Pershore Abbey

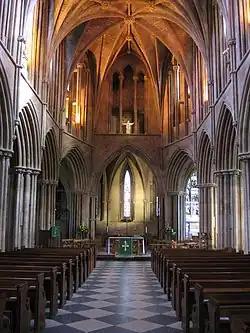
The chancel

Pershore suffered worse misfortune when, according to Leland, it was destroyed by fire and subsequently deserted by the monks, probably in the year 1002. The monastic archives were largely lost in the event, as no original record from before that date survives today. Pershore, however, found a generous patron in the wealthy nobleman Odda of Deerhurst (d. 1056), who restored many of its lands and granted new ones. It has been suggested that he was a kinsman of the ealdorman Æthelweard. The earliest extant record from the archive of Pershore, a charter of 1014 by which King Æthelred granted Mathon (Herefordshire) to ealdorman Leofwine, may testify to Odda's restorations of lands to the house. The monastery was active again by the 1020s, as its abbot Brihtheah was promoted bishop of Worcester in 1033. Odda's brother Ælfric was buried at Pershore in 1053, joined three years later by Odda himself.